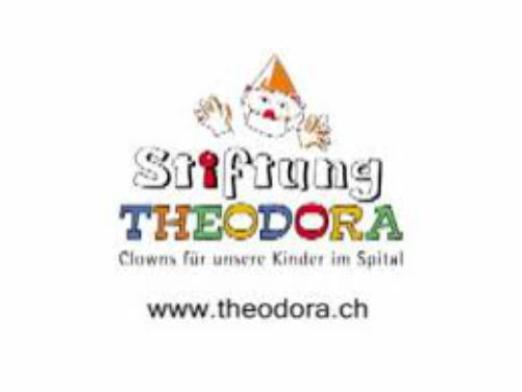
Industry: Others